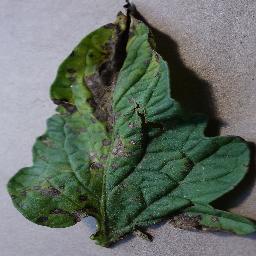
Label: Tomato___Early_blight